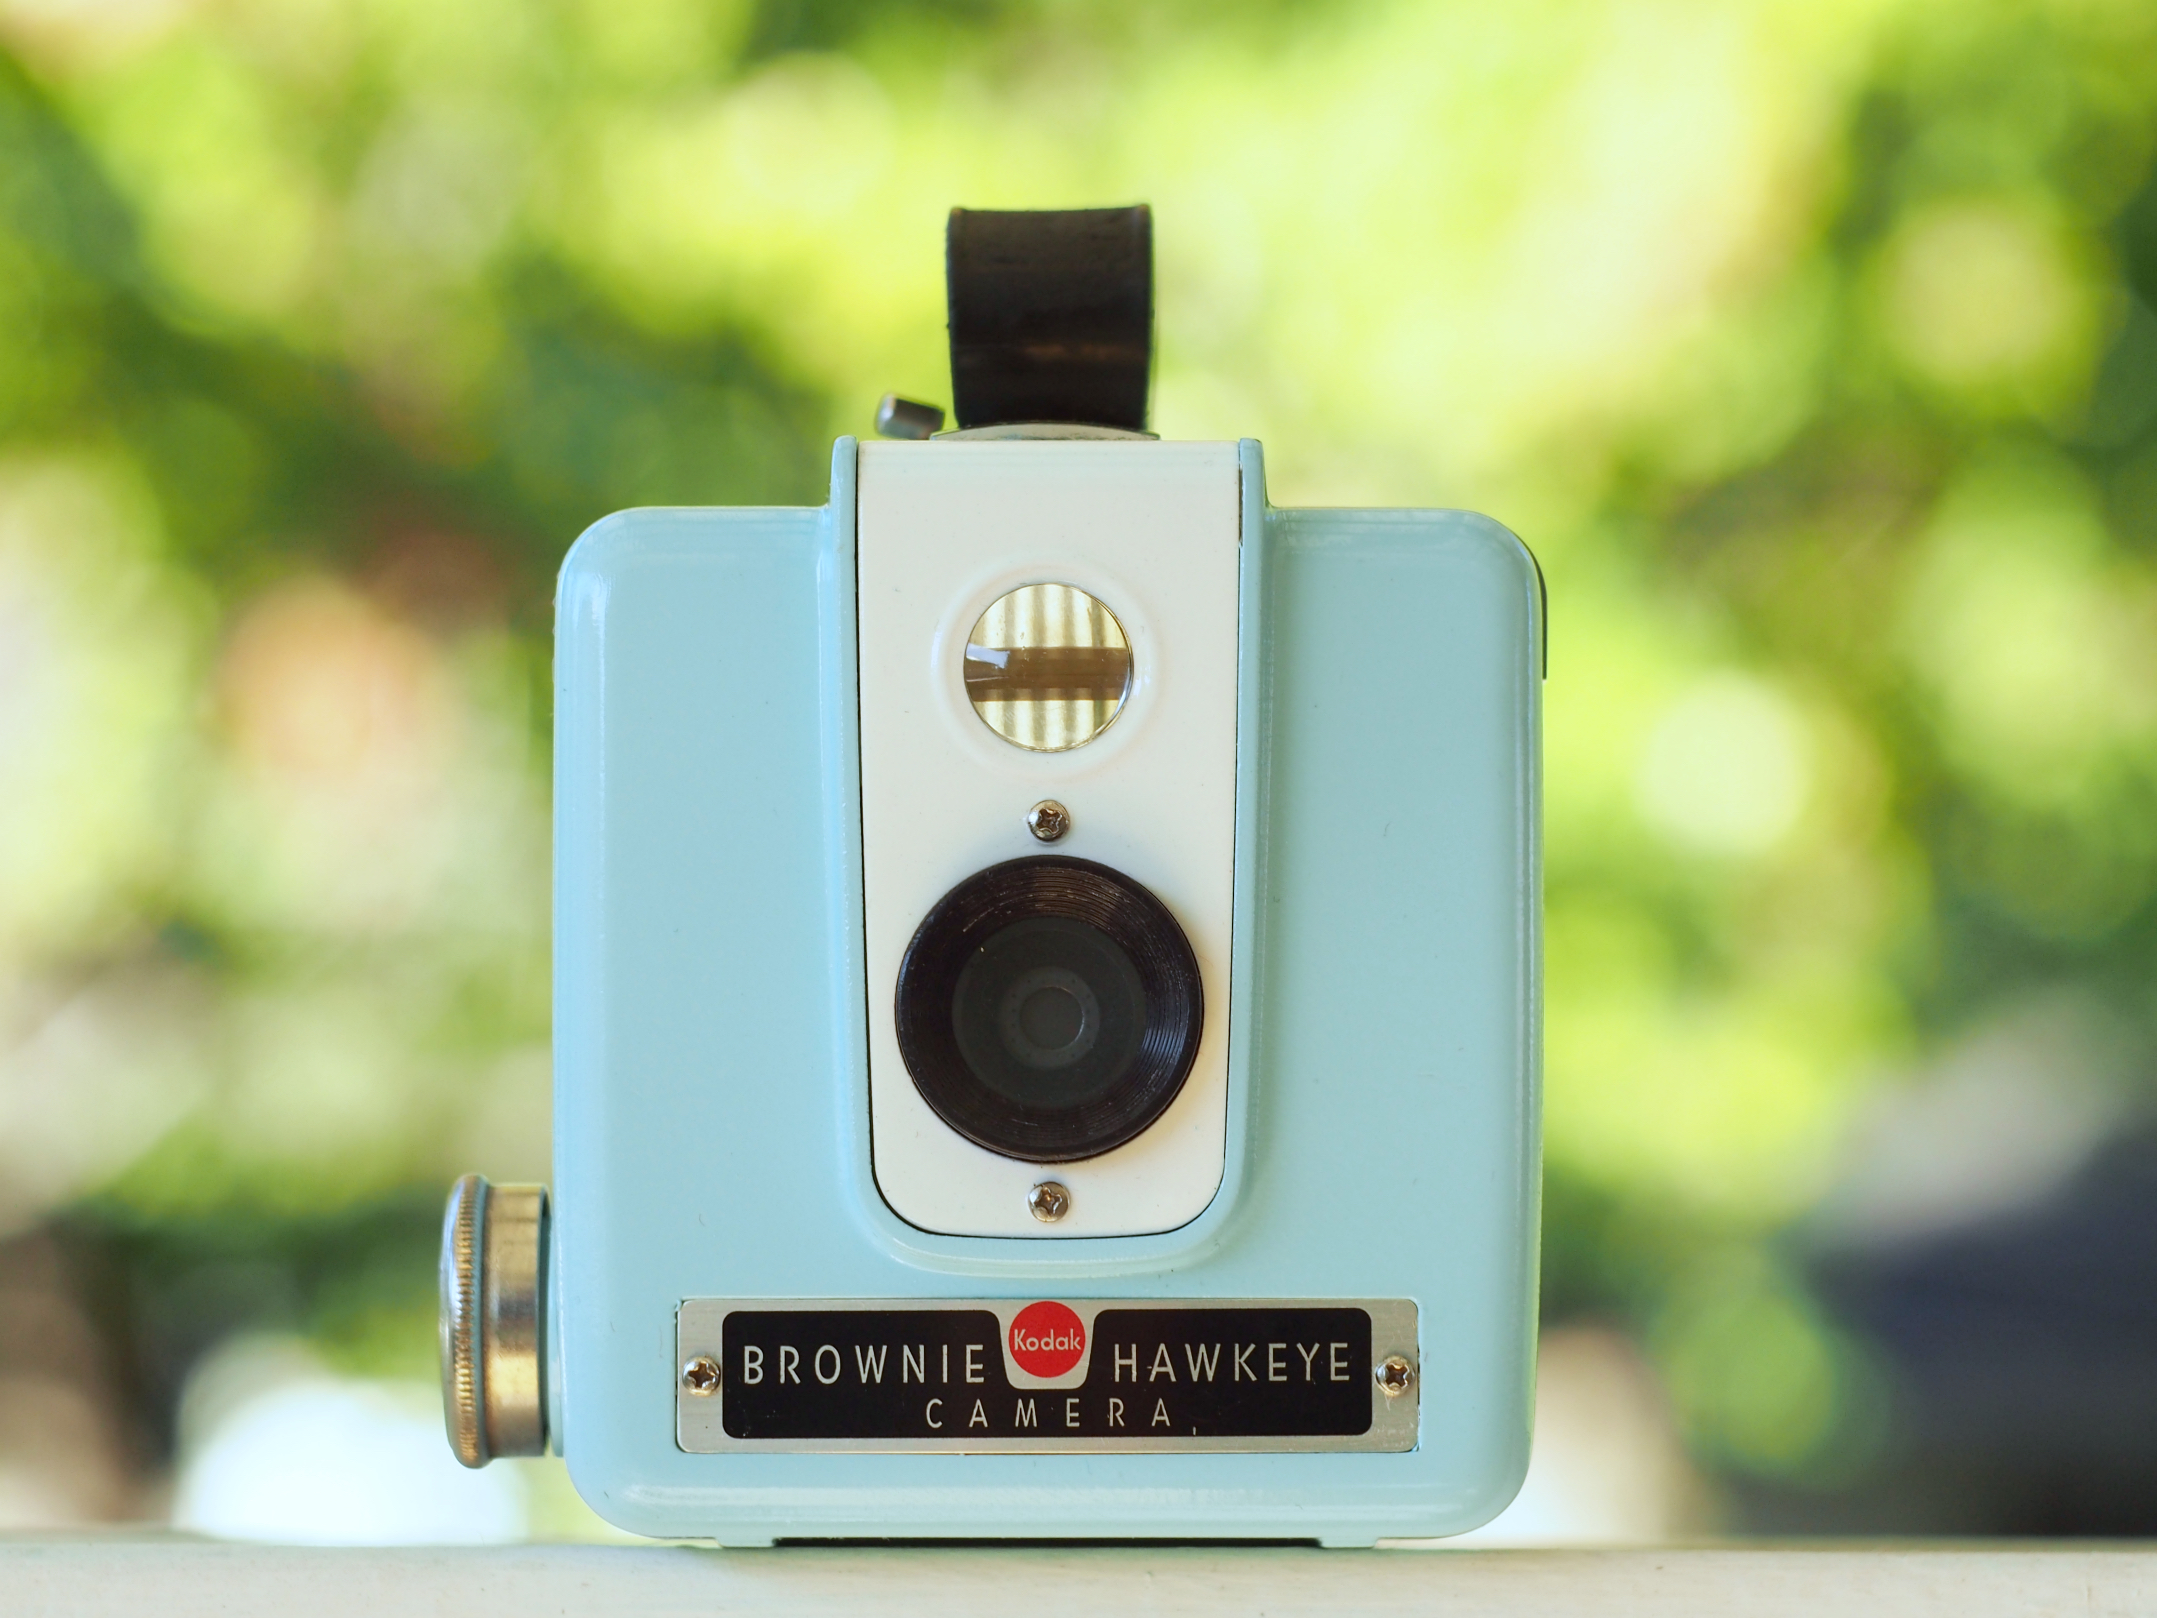
bokeh, camera, green, blue, product, digital camera, kodak, painted, restored, mod, vintagecamera, kodakbrowniehawkeye, cameramod, vintagekodak, modded, oceanbreeze, single lens reflex camera, cameras optics